Pan-STARRS

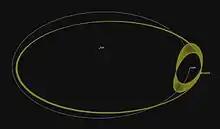
Asteroid 469219 Kamoʻoalewa has an orbit around the Sun that keeps it as a constant companion of Earth. Credit: NASA/JPL-Caltech

The Panoramic Survey Telescope and Rapid Response System (Pan-STARRS1; obs. code: F51 and Pan-STARRS2 obs. code: F52) located at Haleakala Observatory, Hawaii, US, consists of astronomical cameras, telescopes and a computing facility that is surveying the sky for moving or variable objects on a continual basis, and also producing accurate astrometry and photometry of already-detected objects. In January 2019 the second Pan-STARRS data release was announced. At 1.6 petabytes, it is the largest volume of astronomical data ever released.